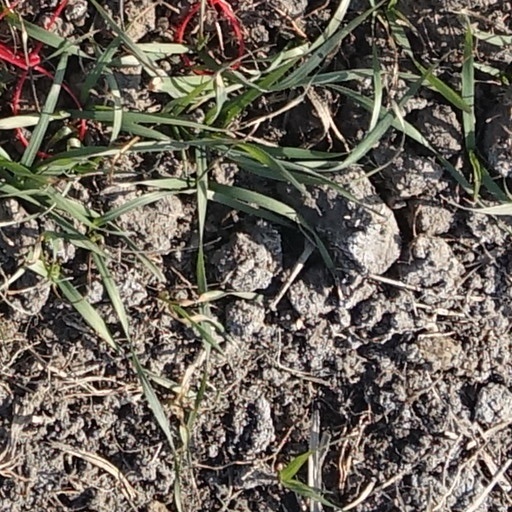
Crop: wheat